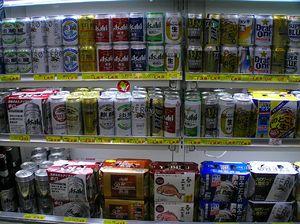
Happōshu, ou low-malt beer est un type de bière japonaise avec moins de 67 % de malt ou contenant des ingrédients particuliers selon les catégories de taxe sur les alcools du Japon.